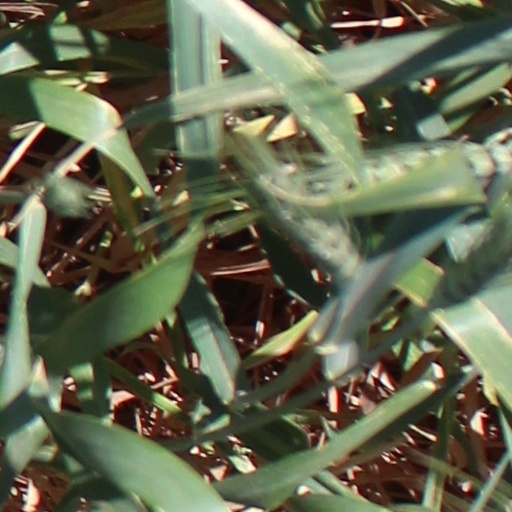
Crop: wheat